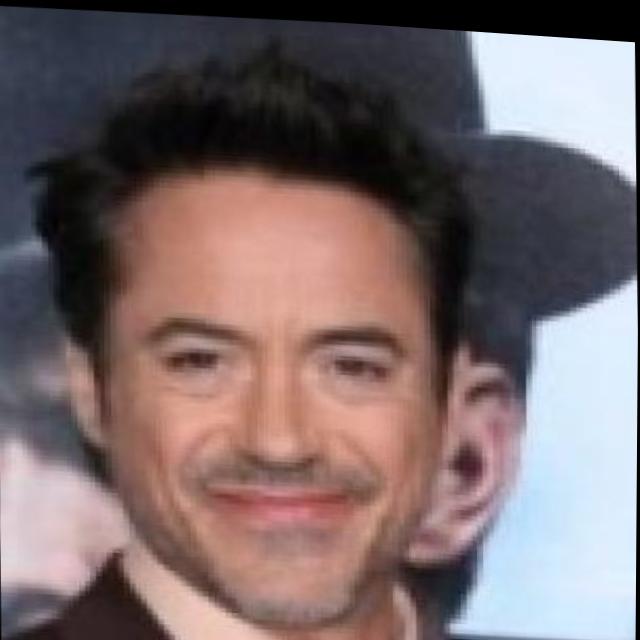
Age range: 45-64